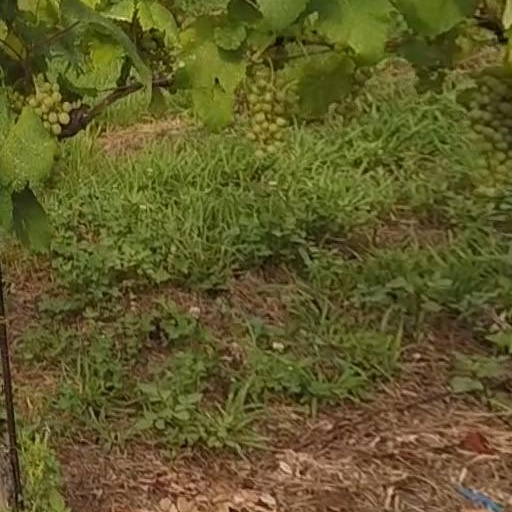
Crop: grape